Biota of Tokyo Imperial Palace

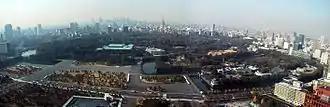
Tokyo Imperial Palace Panorama

The Tokyo Imperial Palace is situated in the center of Chiyoda-ku, Tokyo. It is in size and encircled by moats. The Palace is divided into the eastern part and the western part by the Kan-Moat and Hasuike Moat. The eastern part is called the Imperial Palace Eastern Garden and has been open to the public since 1968. In the western part are: the Fukiage Gyoen (Garden), including the Imperial residence, the Palace, and the Imperial Household Agency. An attempt to maintain or recreate its natural state is evident in the Fukiage Garden. The Palace lies on the tip of Musashino Terrace, between the Arakawa River, plus Iruma River and Tama River. There are moats at the northern and western end of the Palace. The height of the Palace is from , with the lowest point being at the Shimo-Dokan Moat. The eastern end faces the low areas of Tokyo. The Palace is encircled by moats, any of which have been created artificially, since stones had been carried from other places. According to the Meteorological agency neighboring the Palace, the mean temperature is . The difference in mean temperature of summer and winter is about . The precipitation is of considerable degree in summer and autumn, while it is minimum in winter.